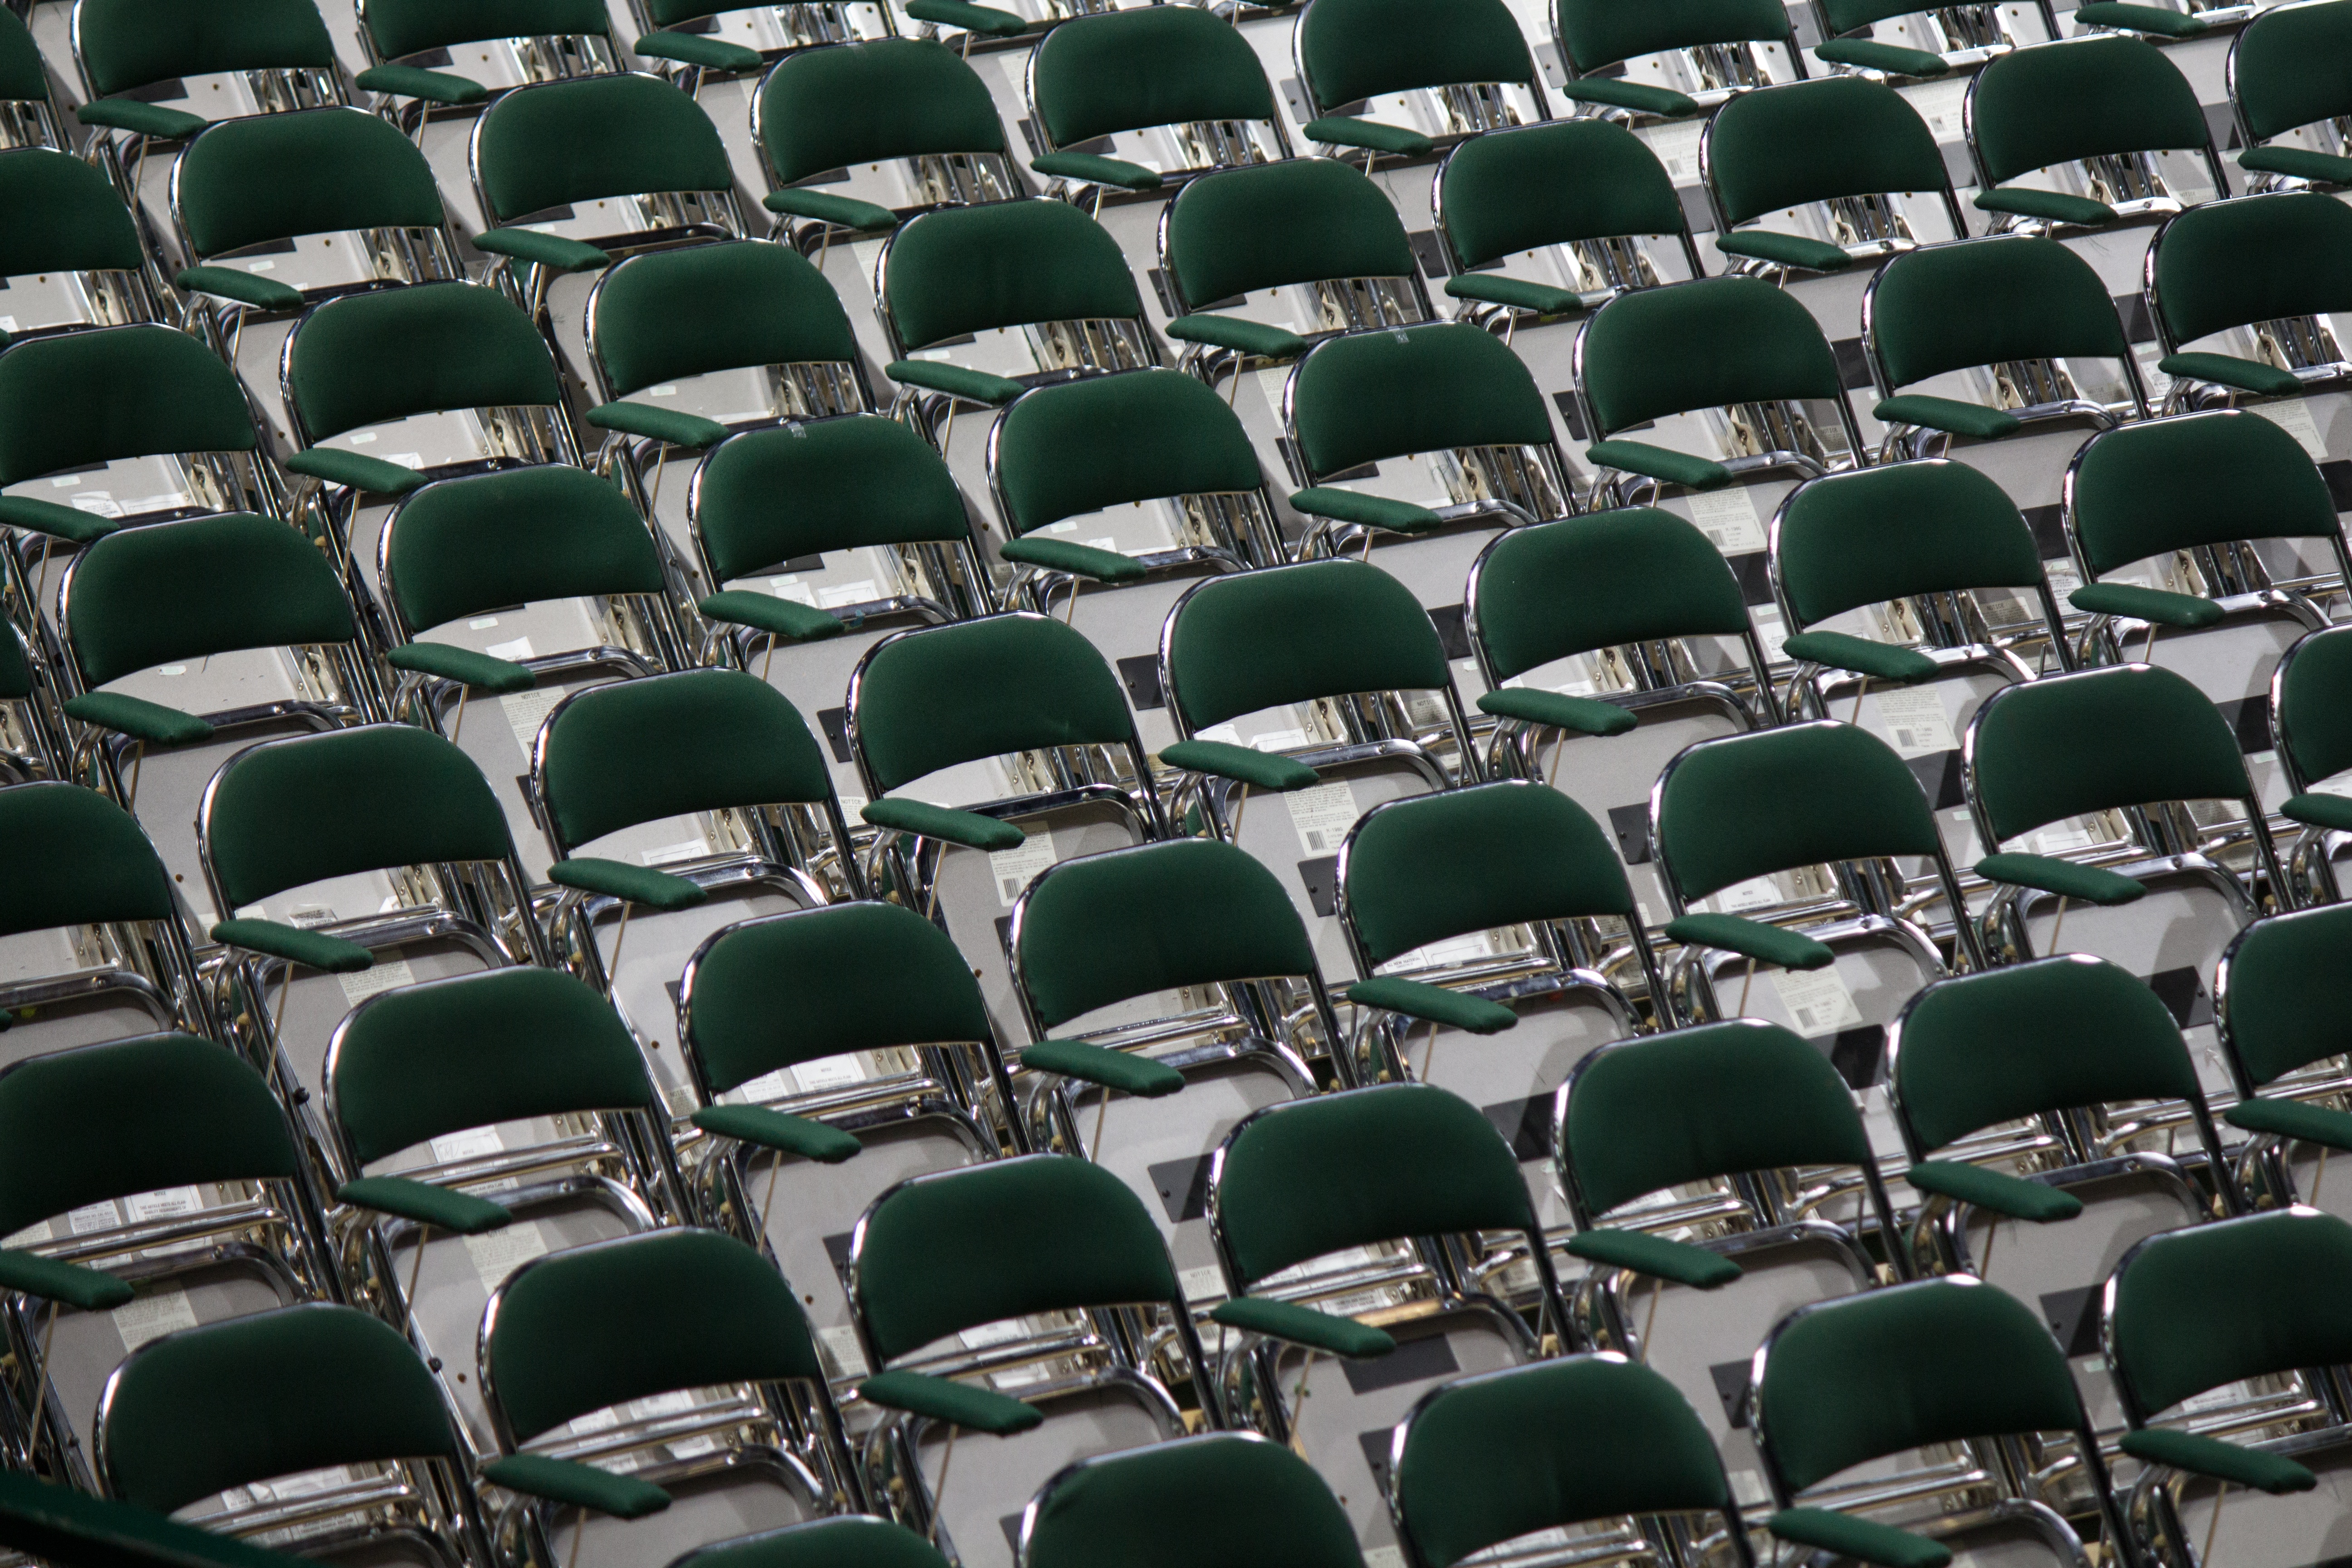
structure, auditorium, chair, audience, furniture, stadium, sport venue